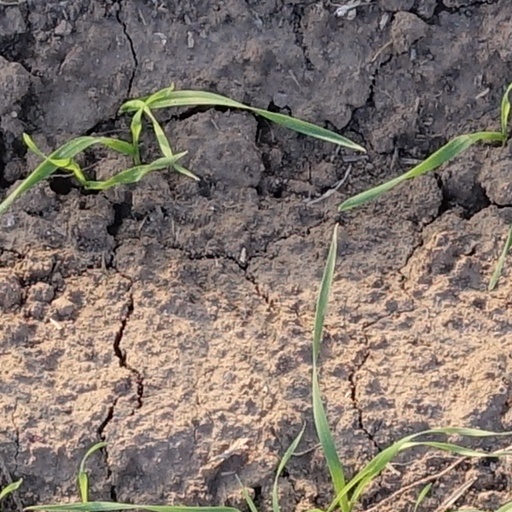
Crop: wheat